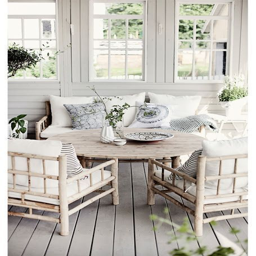
i could relax and read a book on this porch !